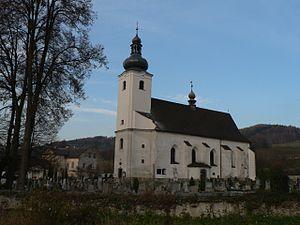
Sobotín est une commune du district de Šumperk, dans la région de région d'Olomouc, en République tchèque. Sa population s'élevait à 1 149 habitants en 2018.